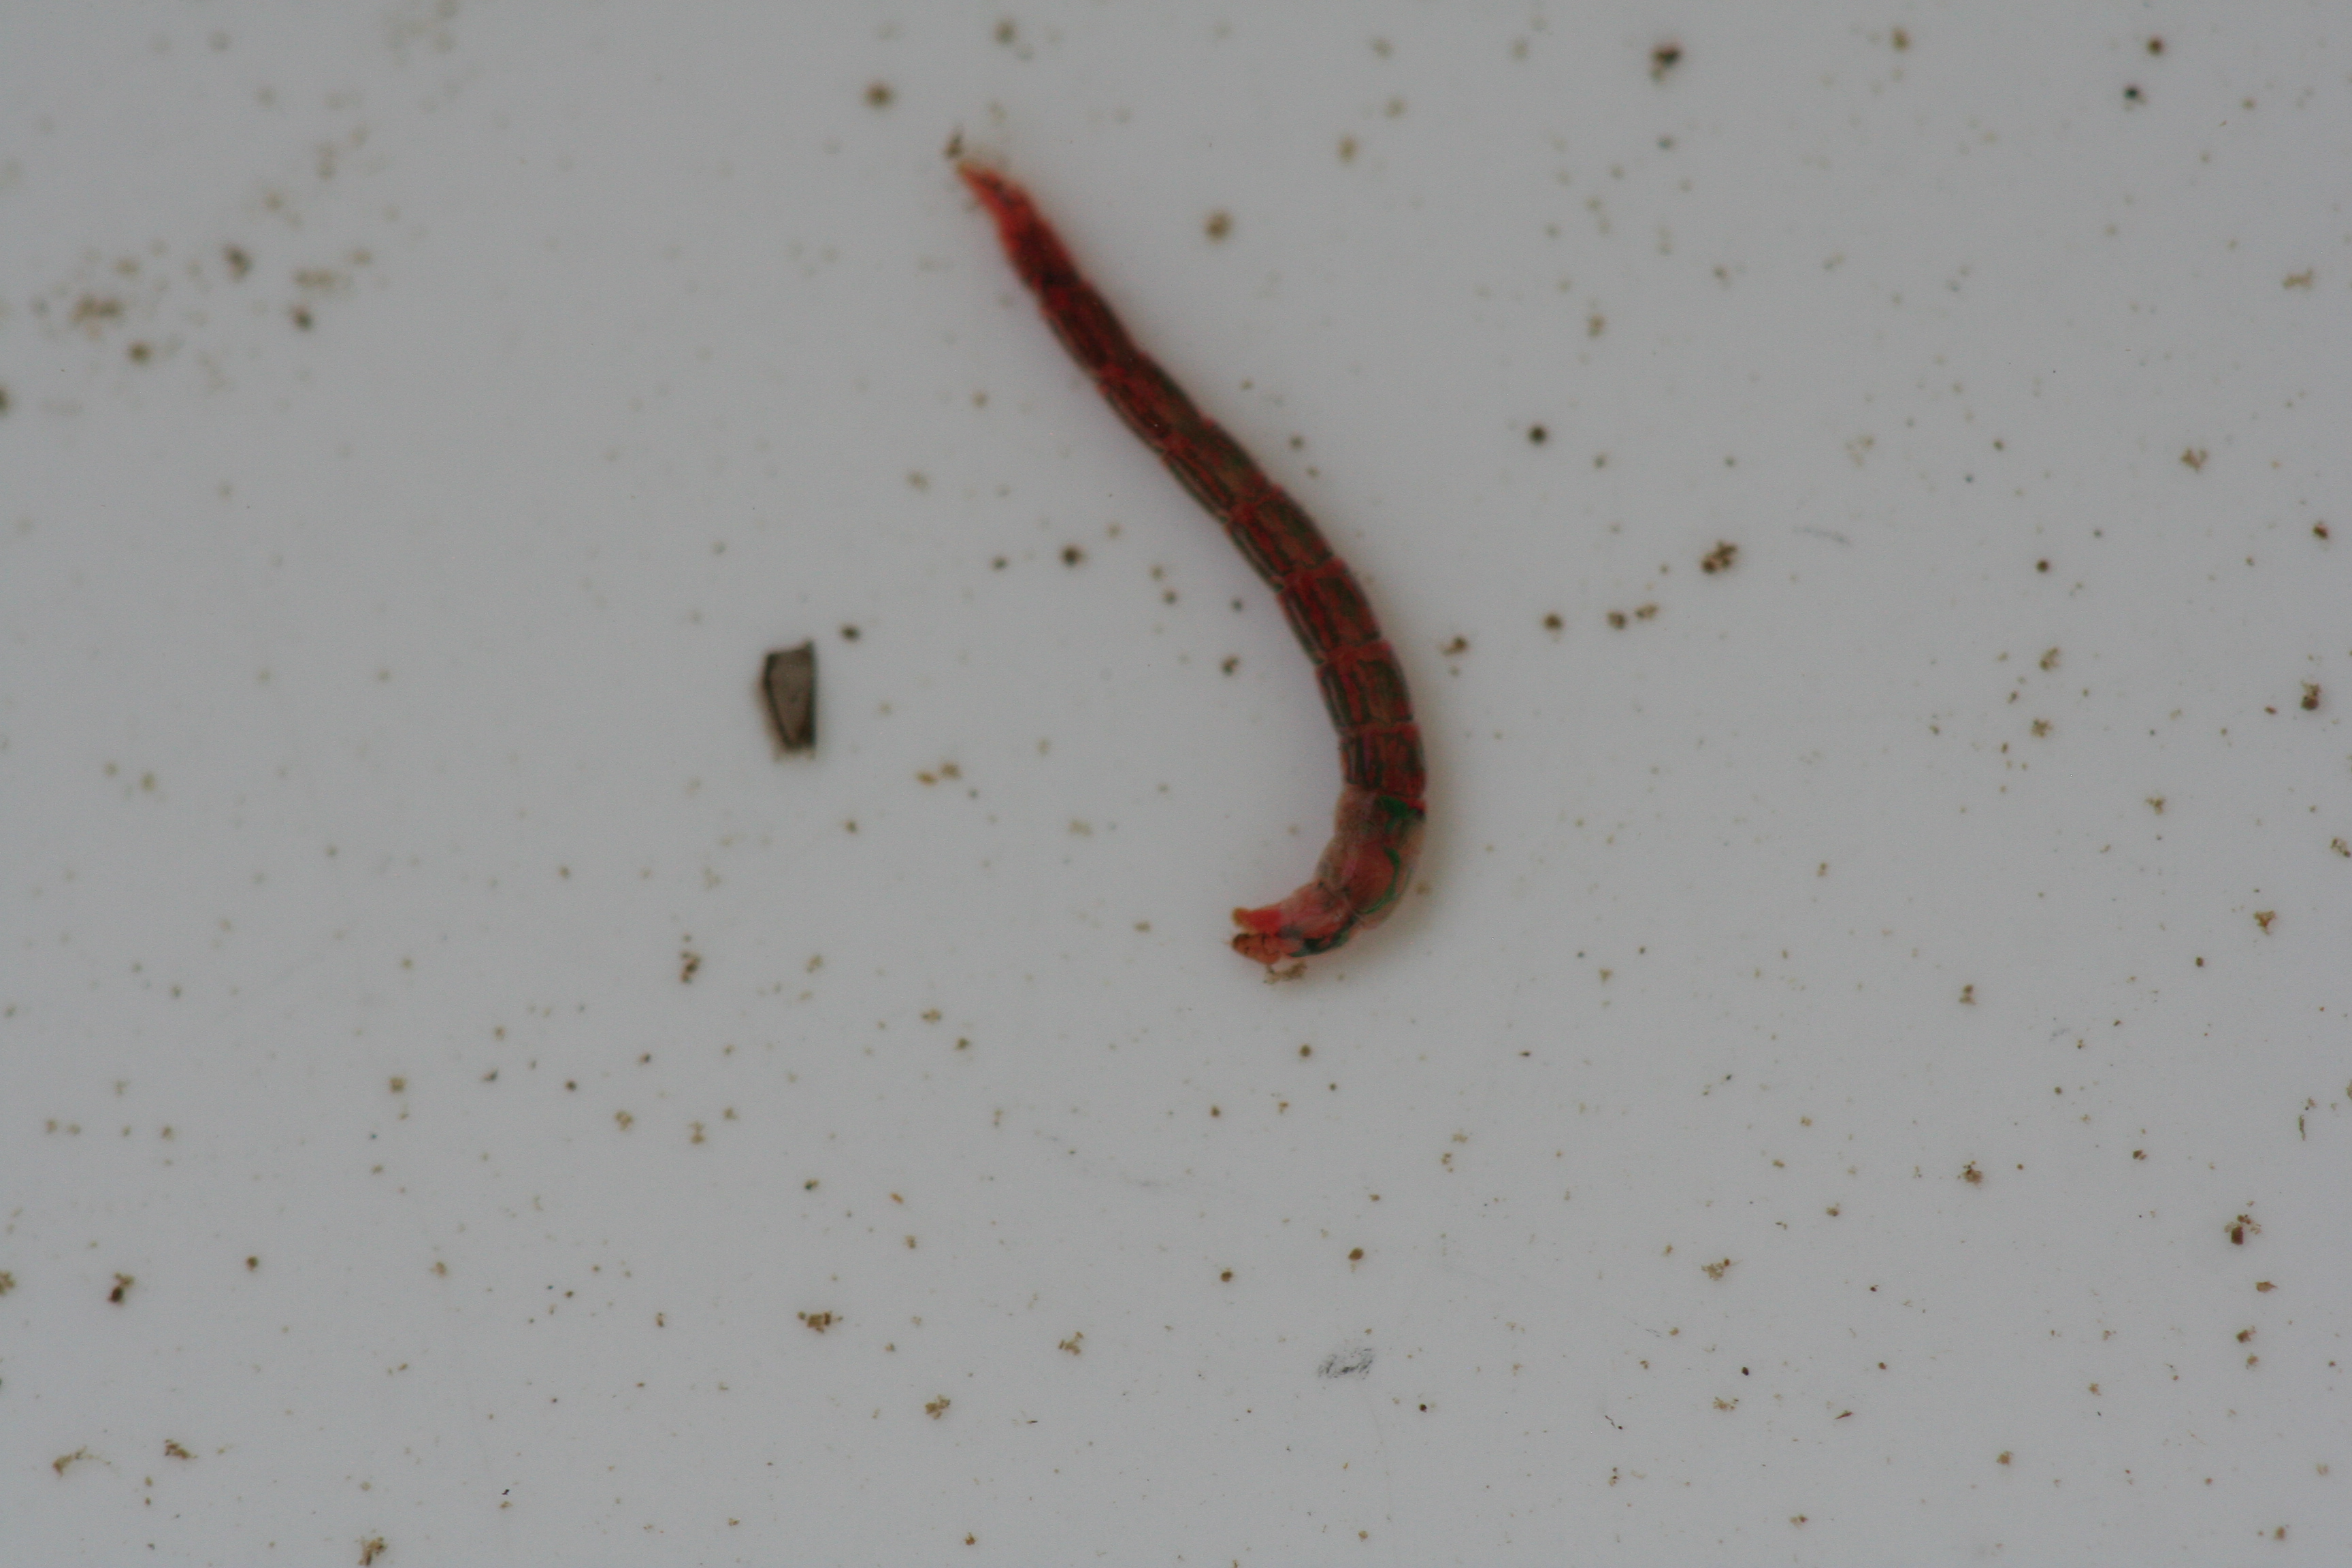
Macroinvertebrate group: true_flies